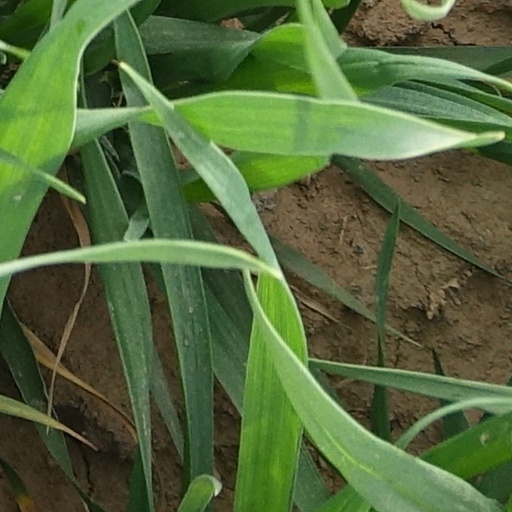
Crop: wheat